Letters on Sunspots

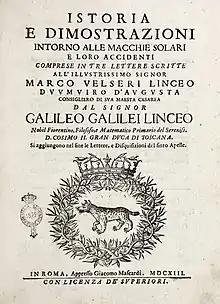
Frontispiece of "Letters on Sunspots"

" Letters on Sunspots" ("Istoria e Dimostrazioni intorno alle Macchie Solari") was a pamphlet written by Galileo Galilei in 1612 and published in Rome by the Accademia dei Lincei in 1613. In it, Galileo outlined his recent observation of dark spots on the face of the Sun. His claims were significant in undermining the traditional Aristotelian view that the Sun was both unflawed and unmoving. "The Letters on Sunspots" was a continuation of "Sidereus Nuncius," Galileo's first work where he publicly declared that he believed that the Copernican system was correct.